San Francisco (1936 film)

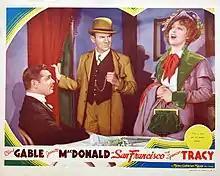
Lobby card with Clark Gable, Ted Healey and Jeanette MacDonald

The title song may be the best-remembered part of the film. It was composed by Bronisław Kaper and Walter Jurmann, with lyrics by Gus Kahn. It is sung by Jeanette MacDonald a half-dozen times in the film, and becomes an anthem for the survivors of the earthquake. It has now become a popular sentimental sing-along at public events such as the city's annual earthquake commemoration, as well as one of two official city songs; the other being "I Left My Heart in San Francisco". At San Francisco's historic Castro Theatre, the pre-film organ performance always ends with the song as the organ console is lowered down before the film starts.